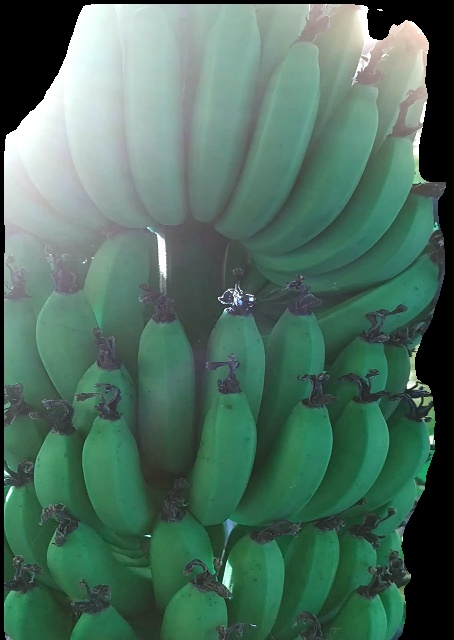
Variety: pachbale
Grade: grade1